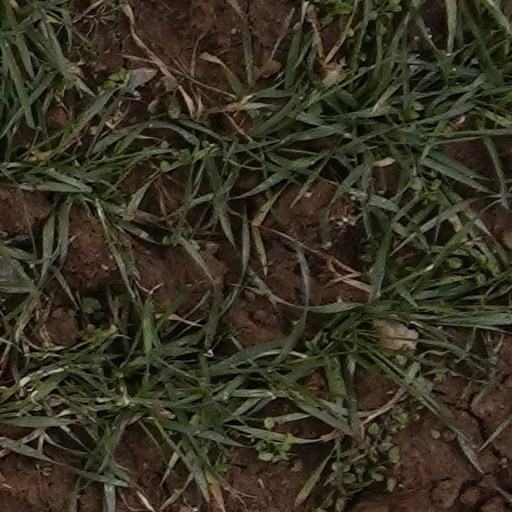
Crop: wheat